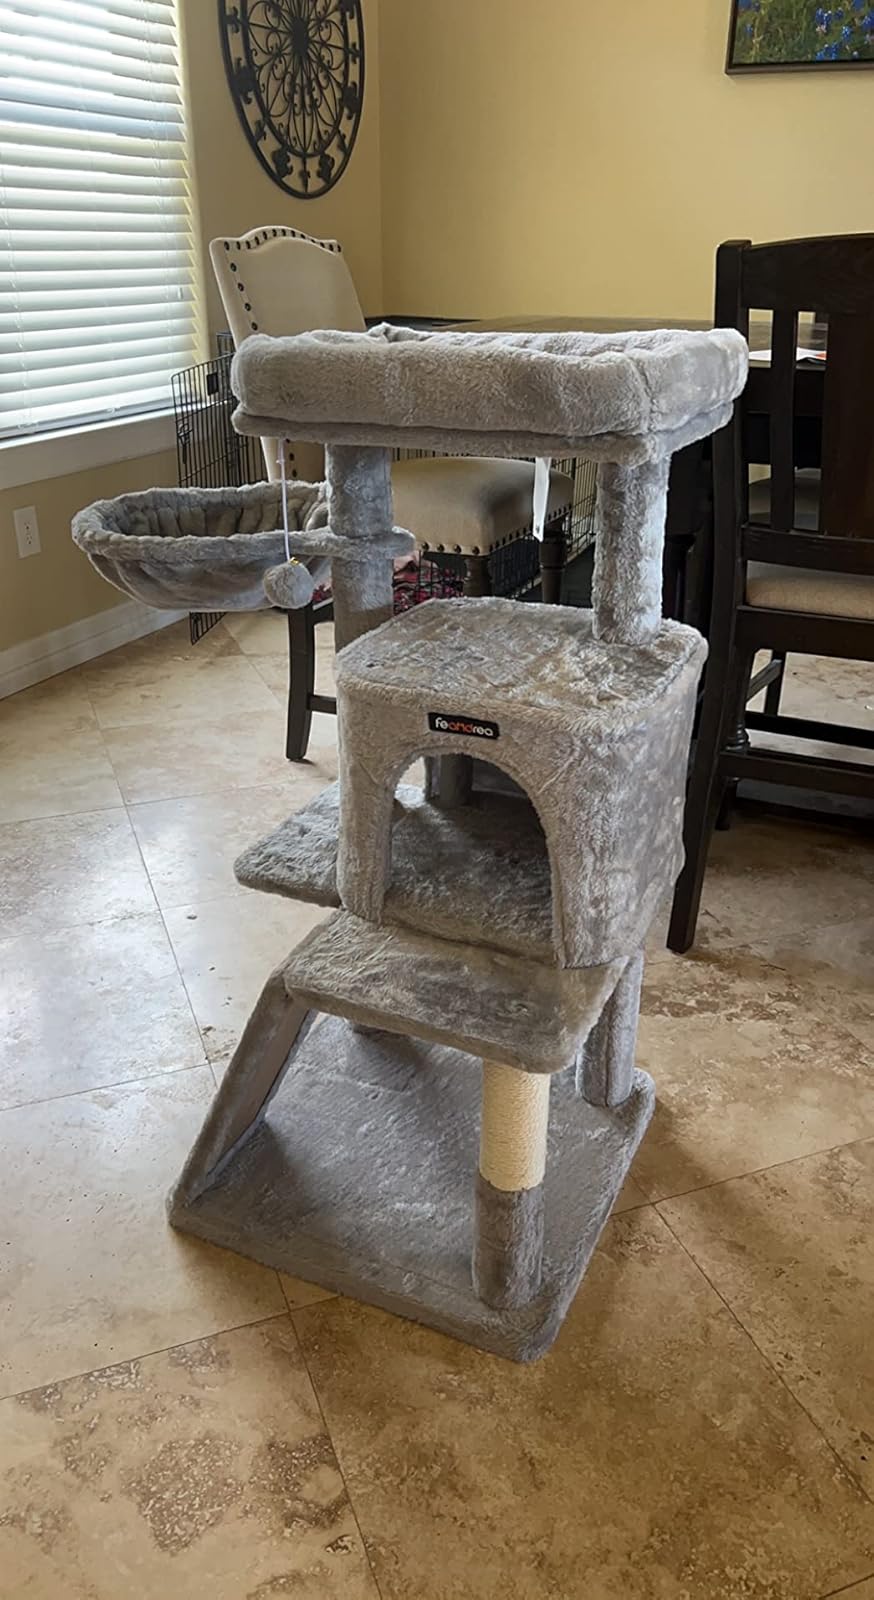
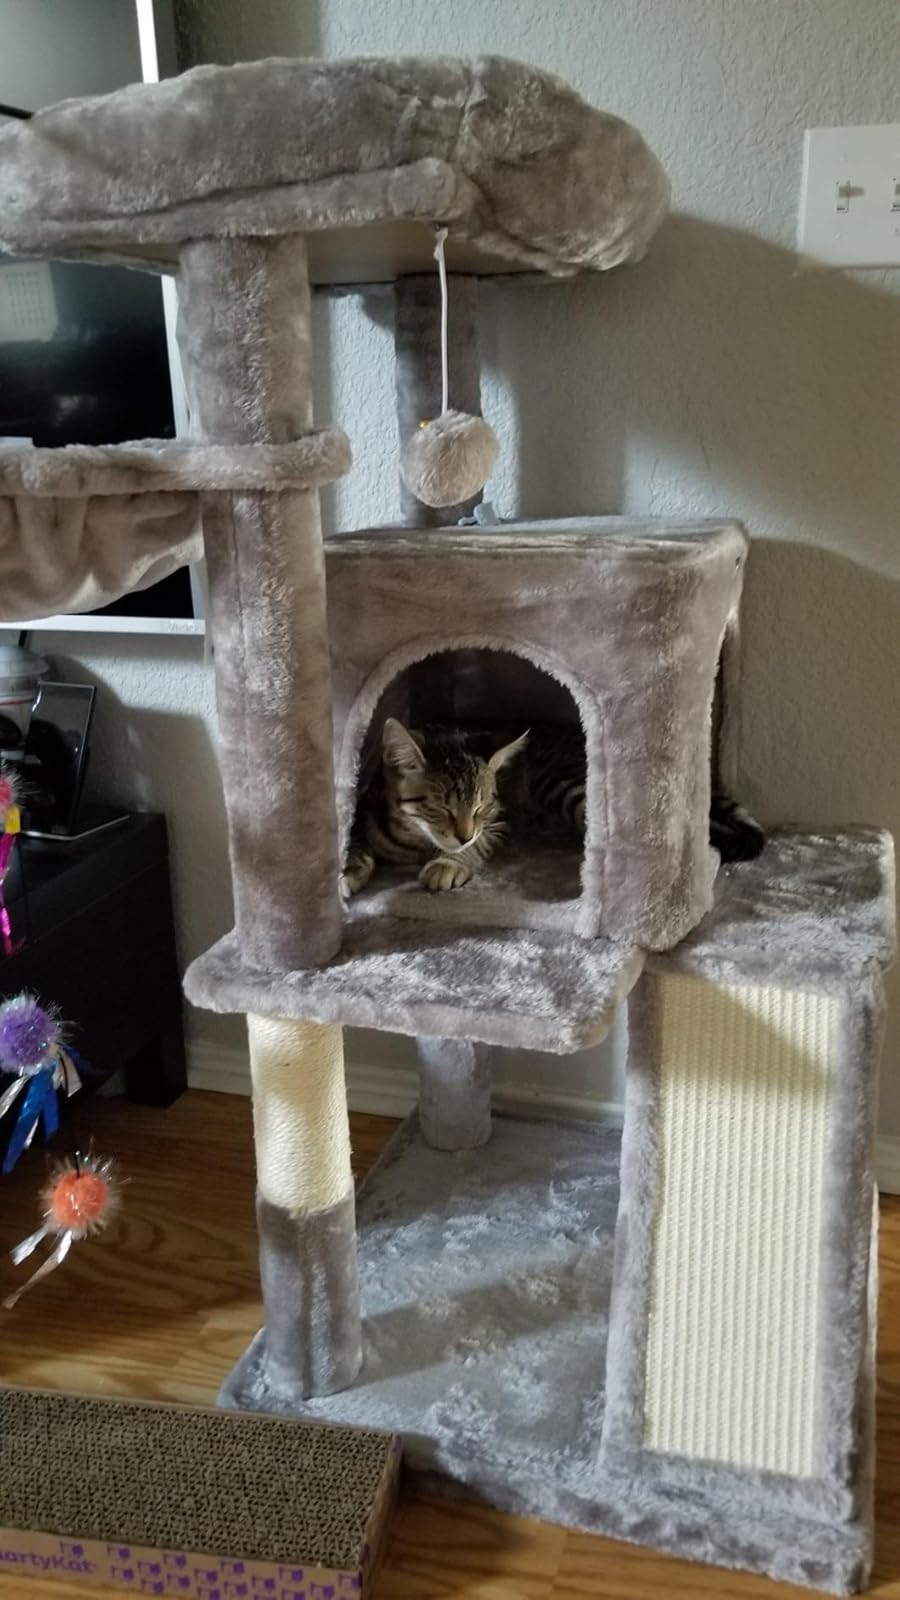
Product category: items_cat tree
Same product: yes